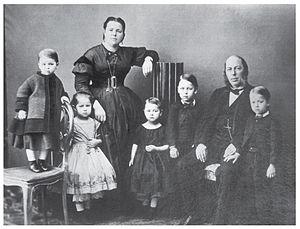
Franz Albert Schechtel, né le 7 août 1859 à Saint-Pétersbourg et mort le 7 juillet 1926 à Moscou, est un architecte russe, descendant d'Allemands de la Volga catholiques, qui fut surtout actif à Moscou construisant en vingt ans cinq théâtres, cinq églises, trente-neuf hôtels particuliers et immeubles, la gare de Iaroslavl et nombre de constructions, dans le style néorusse, ou encore Modern Style.